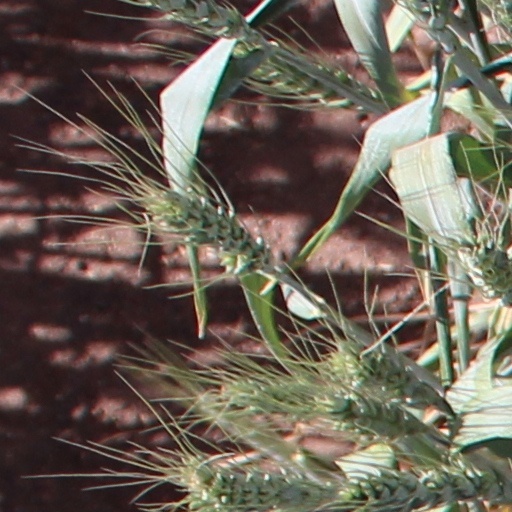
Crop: wheat